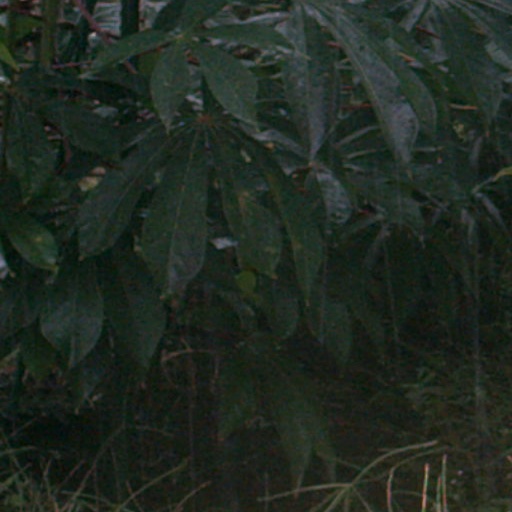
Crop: cassava